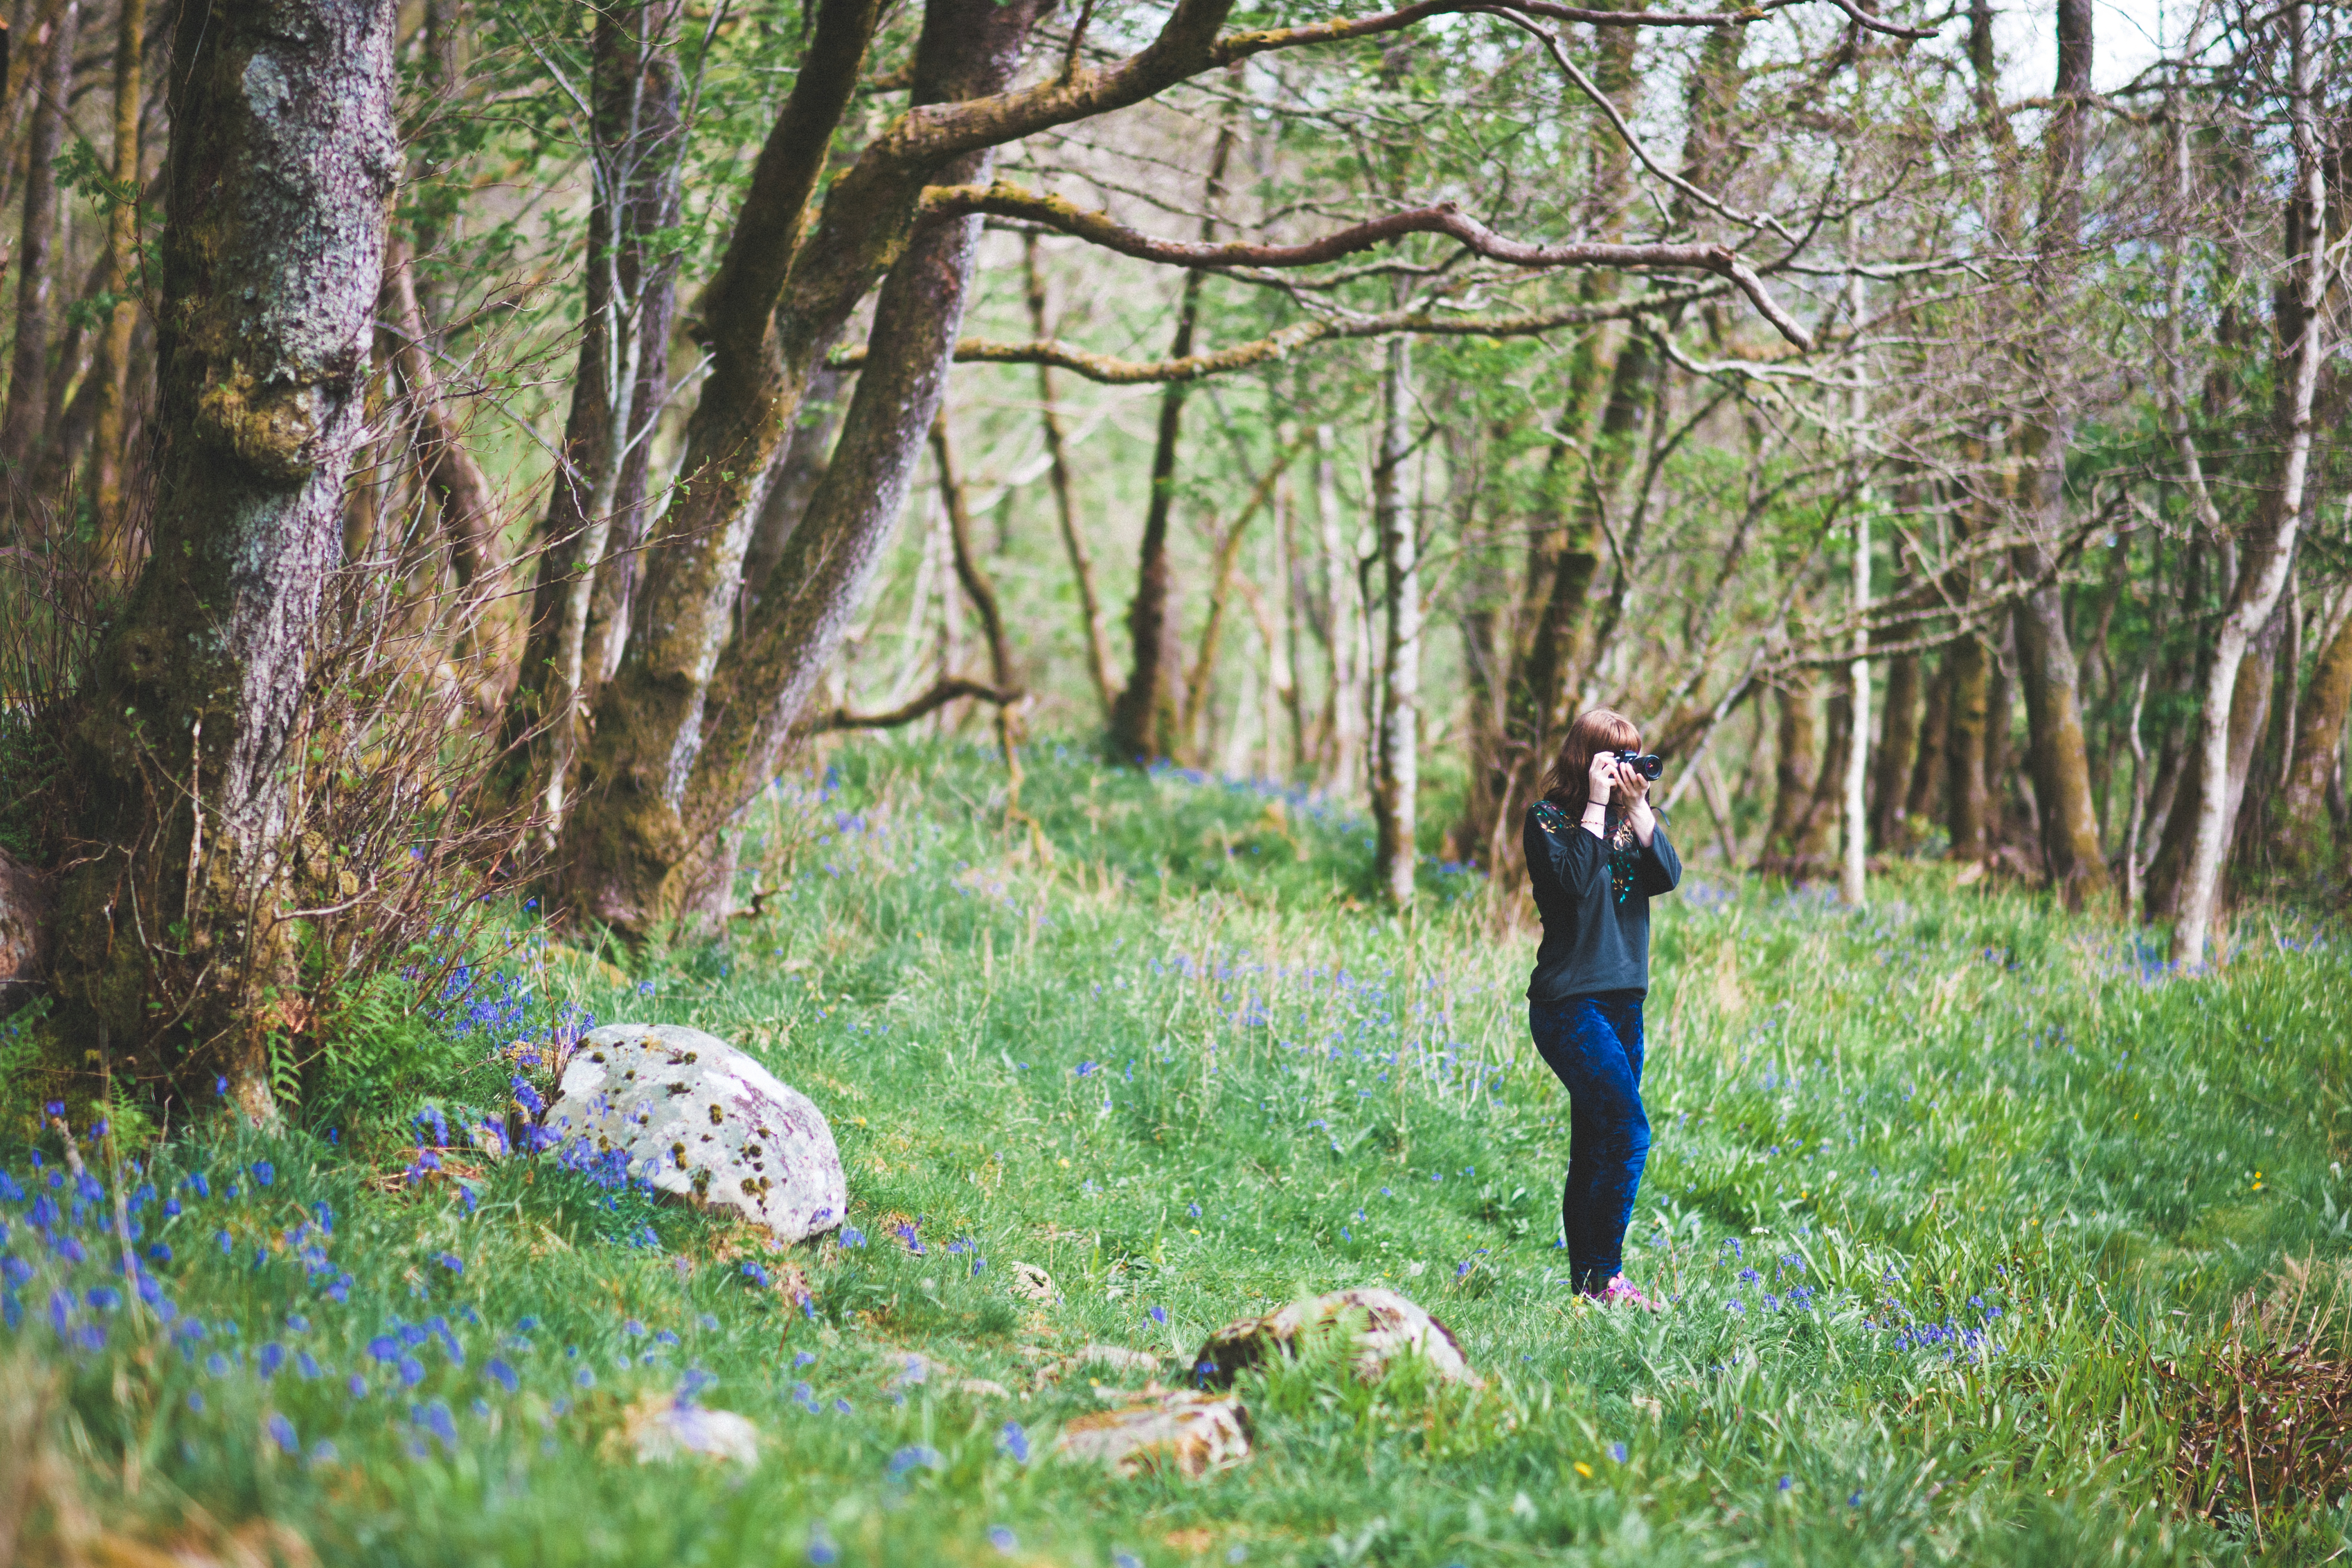
tree, forest, grass, wilderness, walking, trail, meadow, flower, autumn, flora, woodland, habitat, ecosystem, natural environment